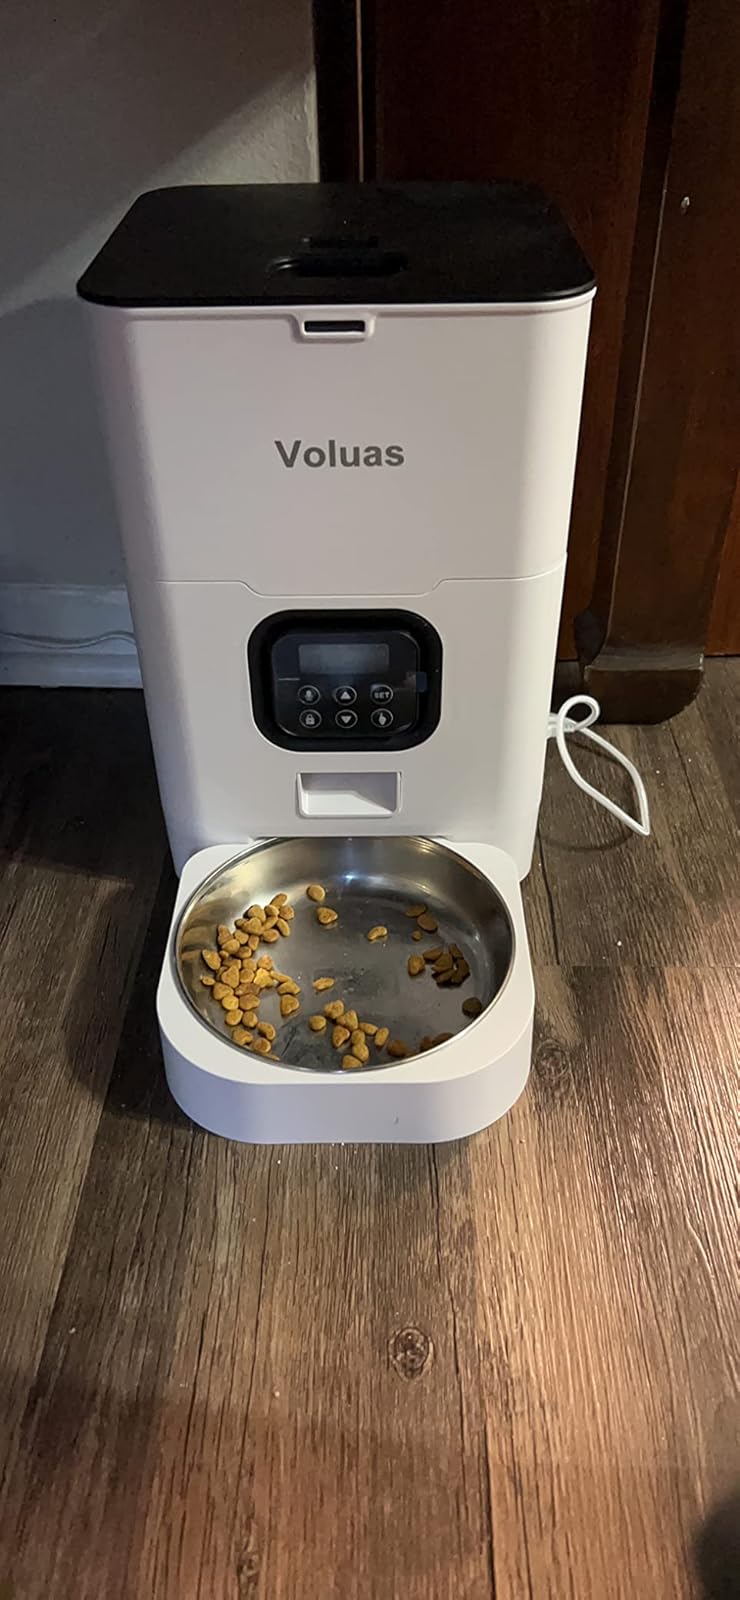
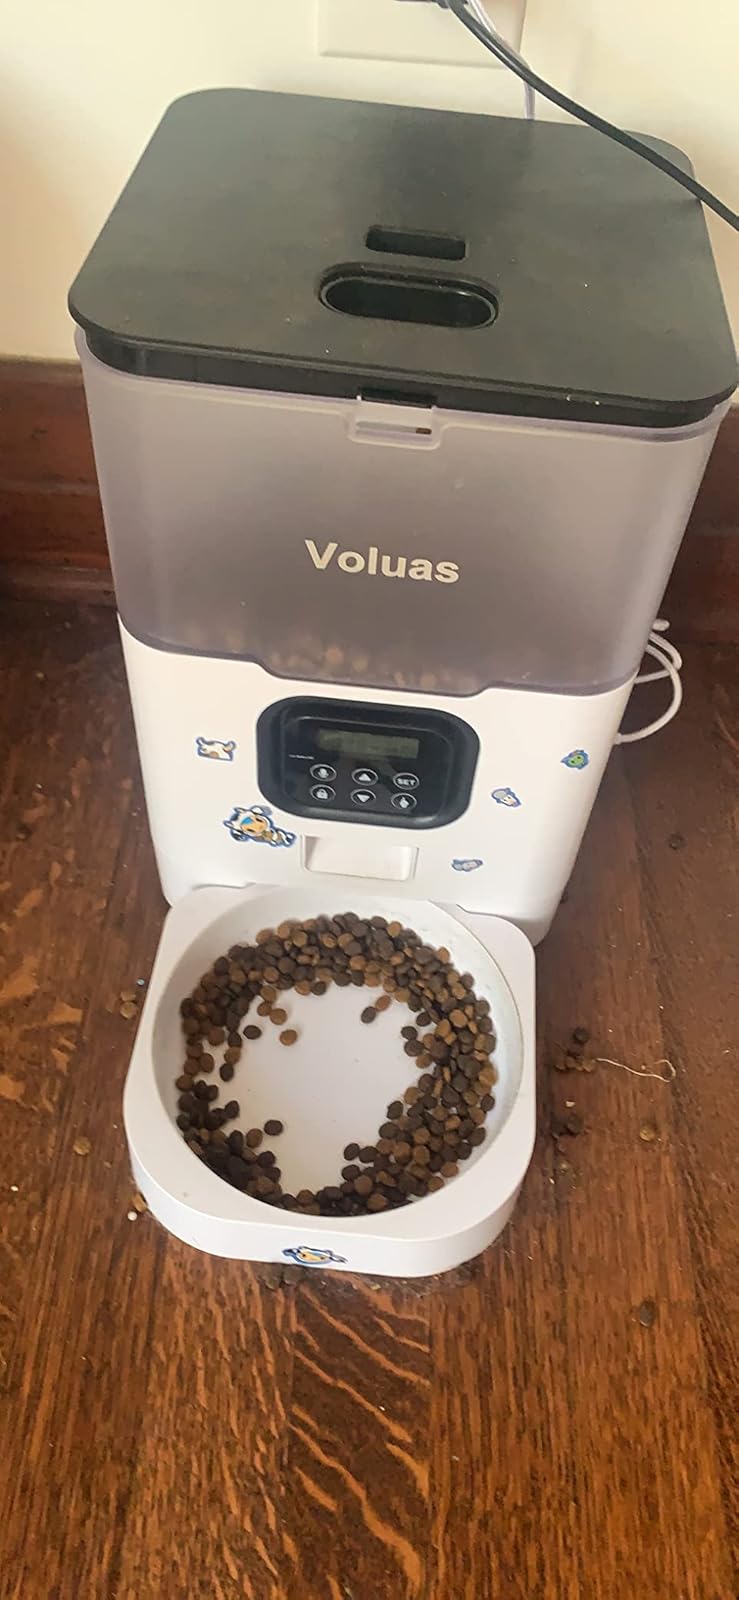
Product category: items_feeder
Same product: no